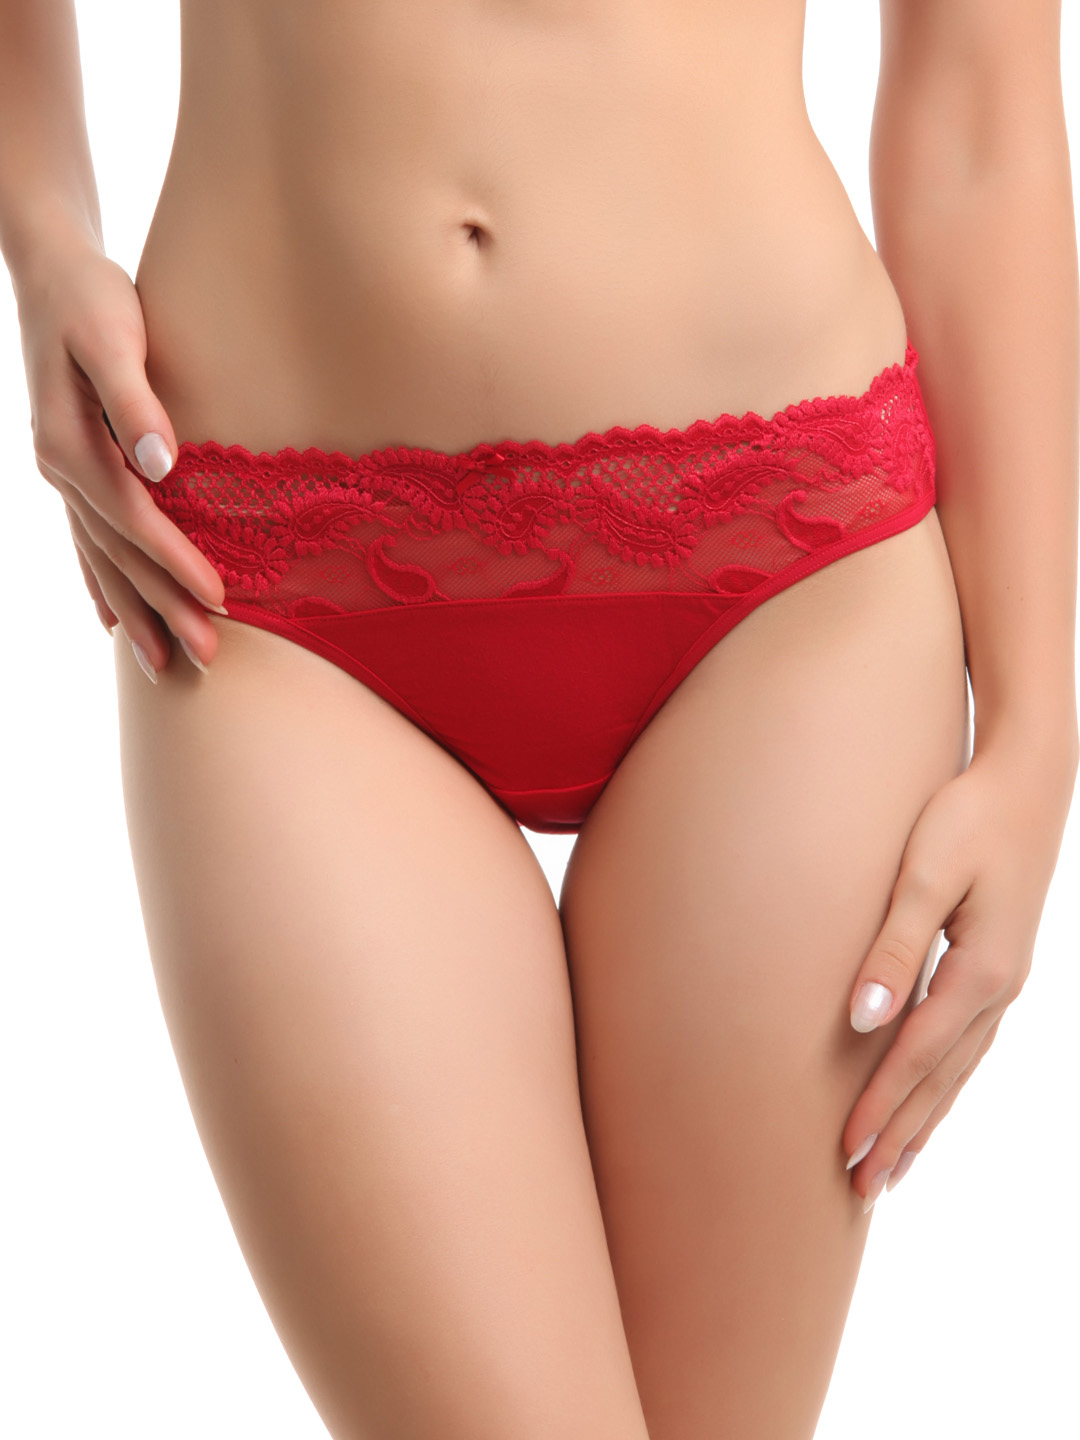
Amante Women Red Briefs PGPT01
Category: Apparel / Innerwear / Briefs
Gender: Women
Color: Red
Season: Winter 2015
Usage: Casual